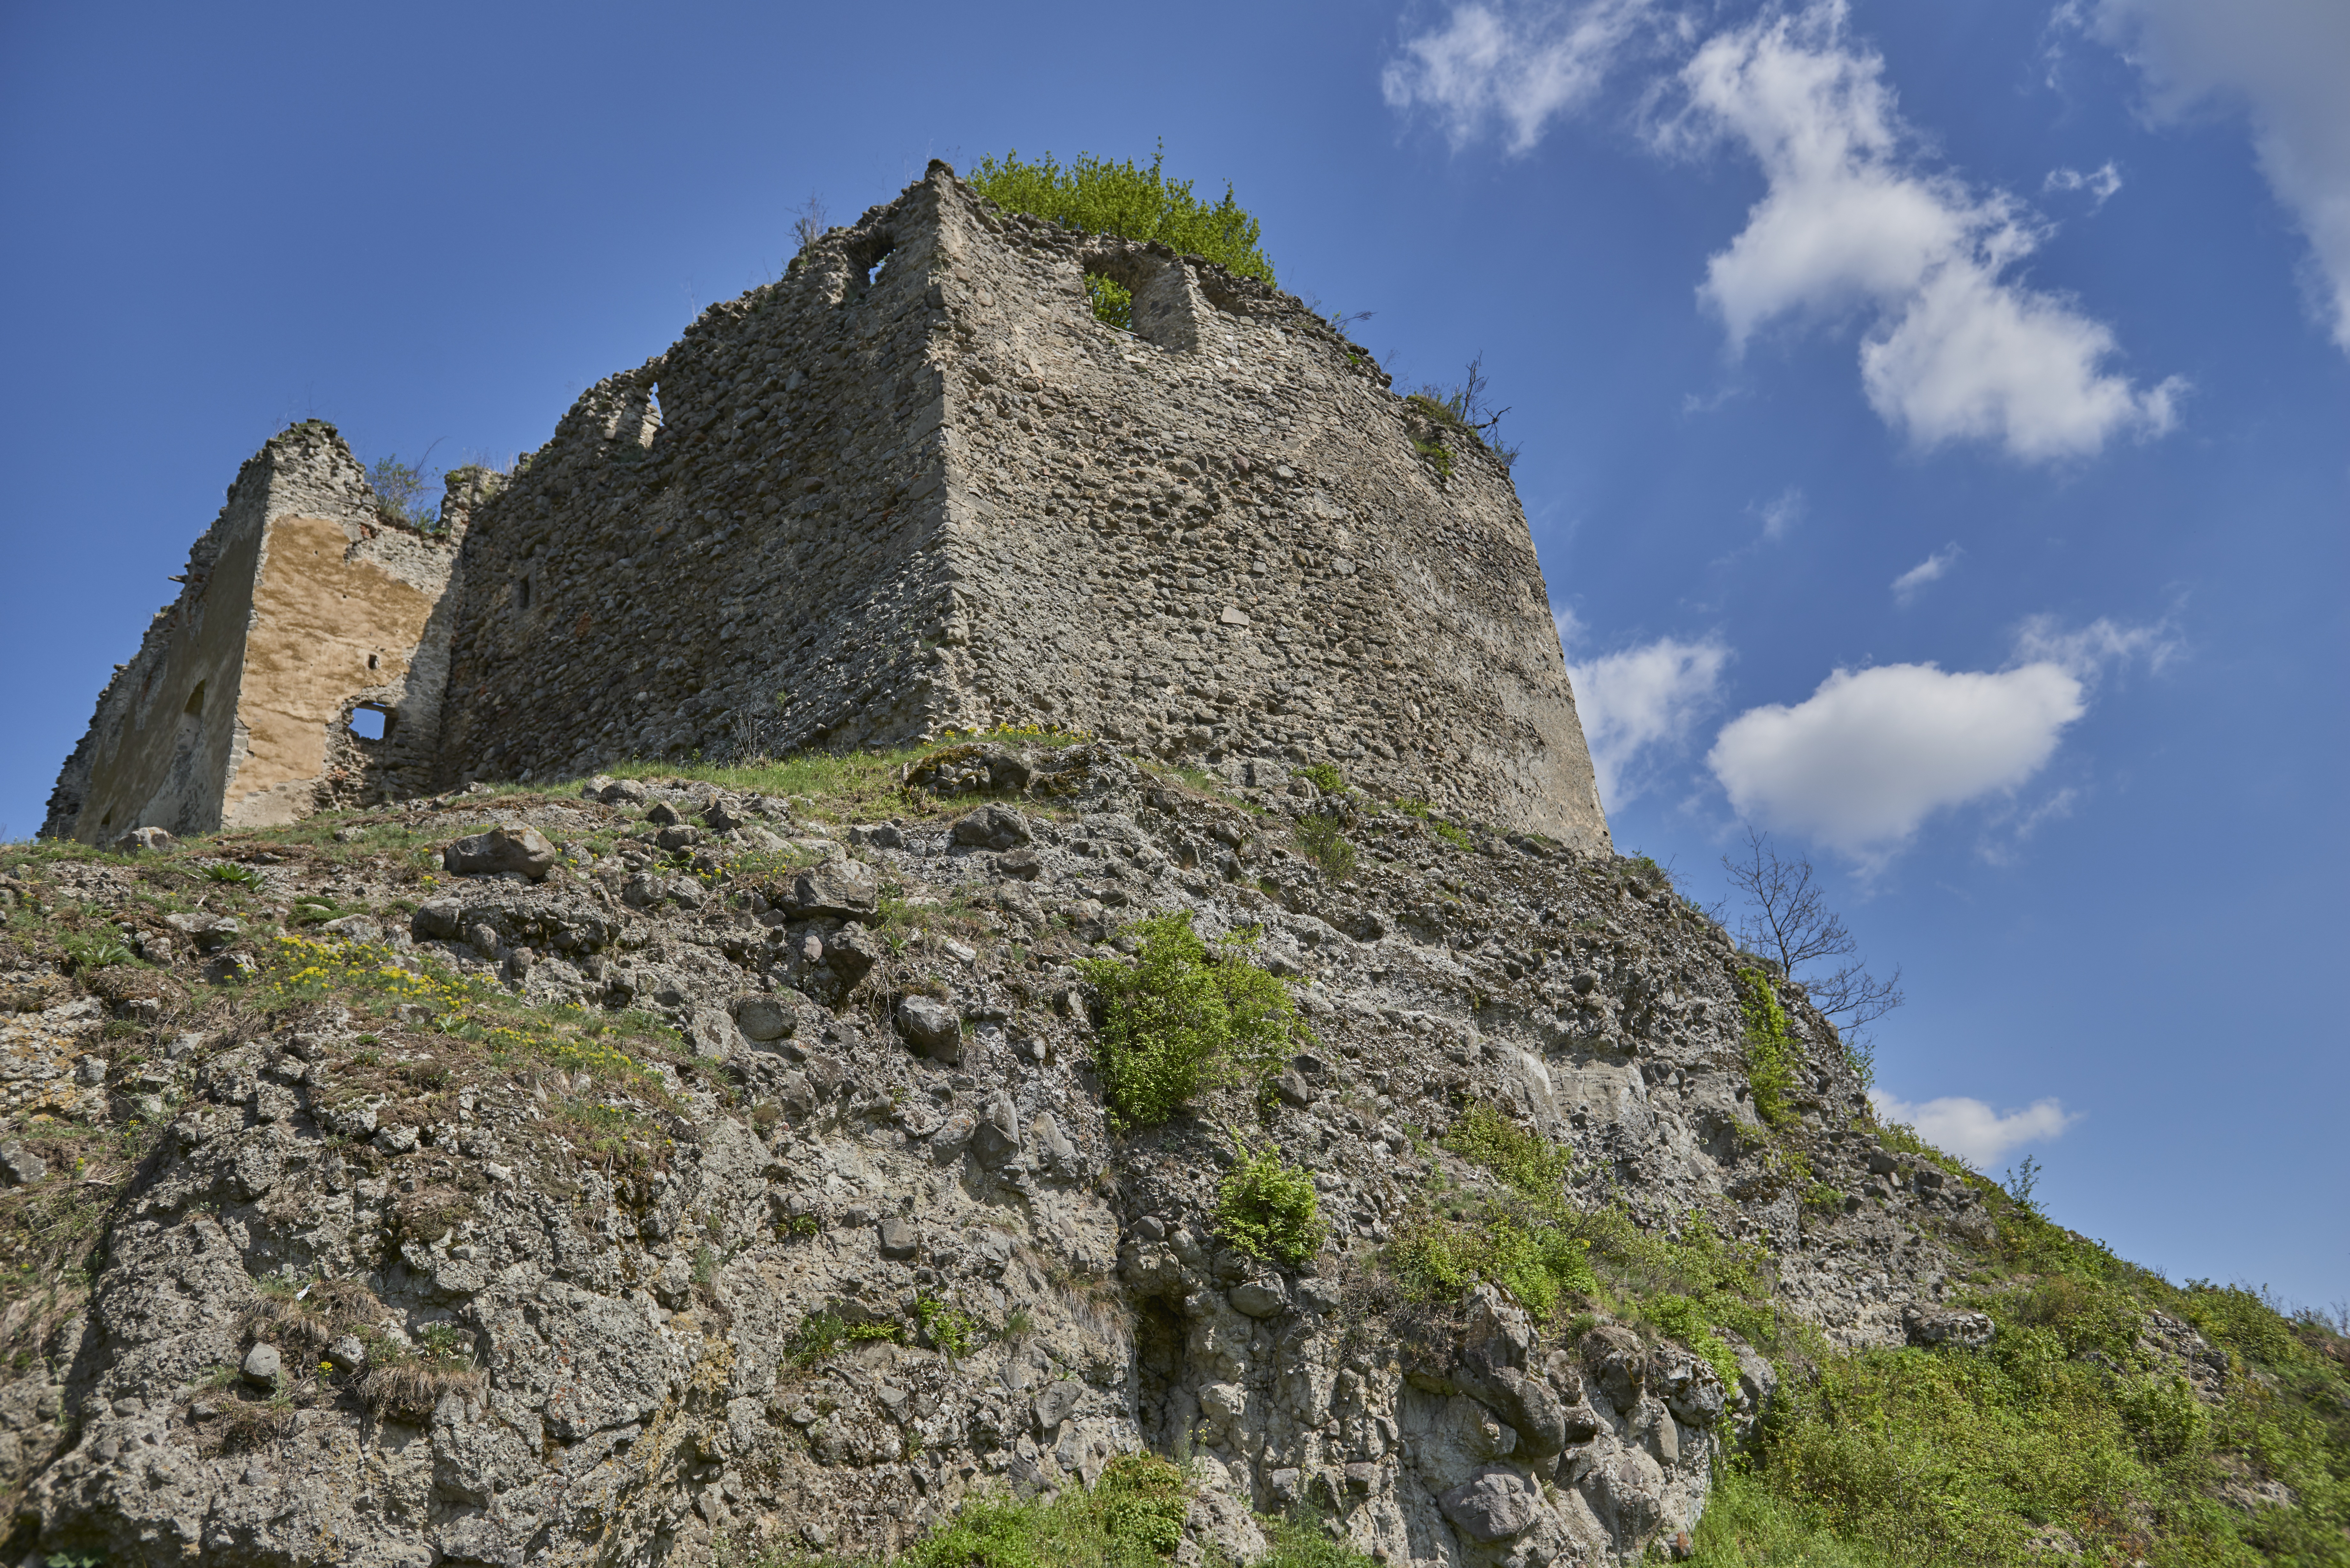
tree, grass, rock, mountain, architecture, sky, hill, building, castle, fortification, cool image, outcrop, ruins, escarpment, abra, cool photo, the sky, archaeological site, the middle ages, basket case, ancient history, mount scenery